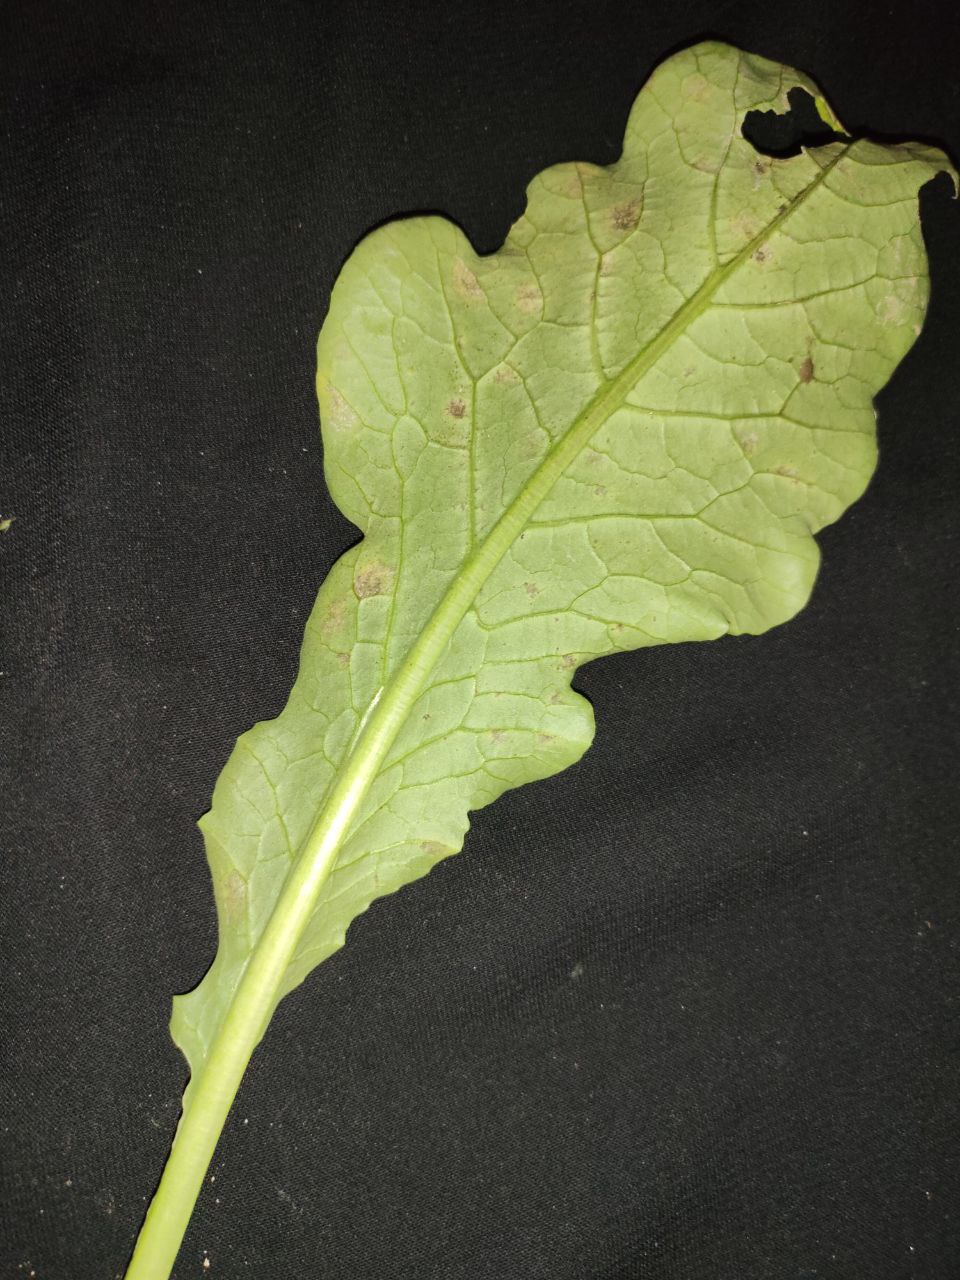
Label: Downey mildew